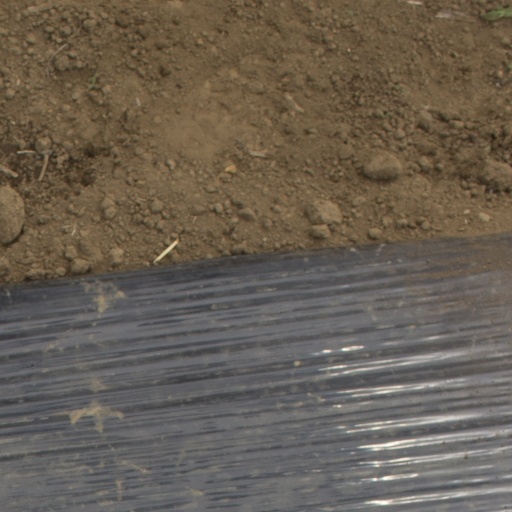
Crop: Jerusalem artichoke